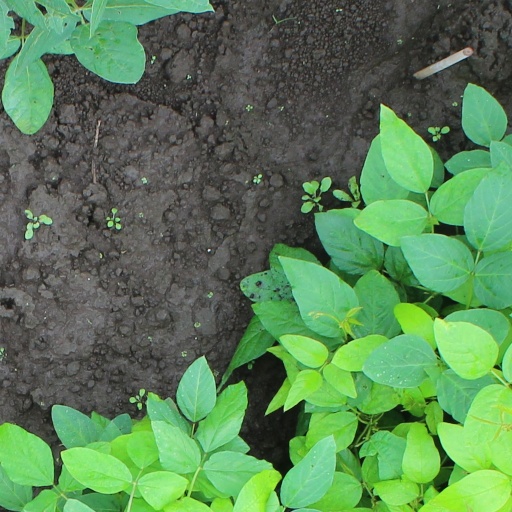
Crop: soybean